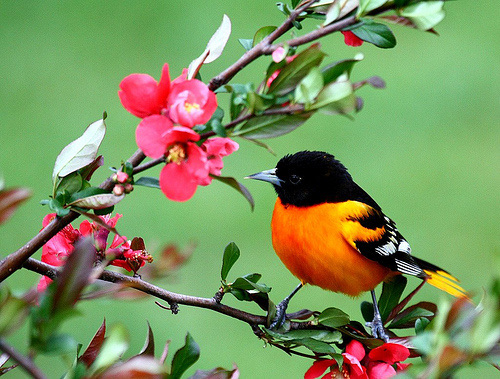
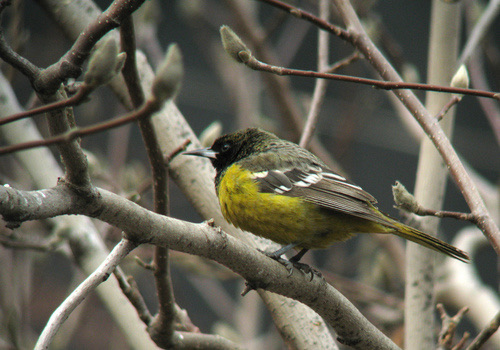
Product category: misc
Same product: yes